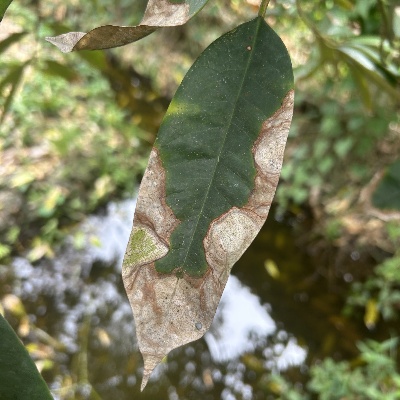
Label: Leaf_Colletotrichum